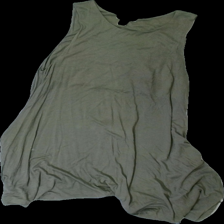
View: front
Type: Dress
Category: Ladies
Brand: H&M
Colors: Green
Material: 100% viscose
Cut: Regular, C-collar
Size: M
Season: All
Stains: Minor
Holes: Minor
Damage: stains
Damage location: bottom right
Damage 2: hole
Damage 2 location: top left
Price range: <50
Recommended usage: Export
Description: basic plain green dress